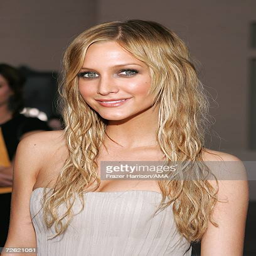
pop rock artist arrives at awards held